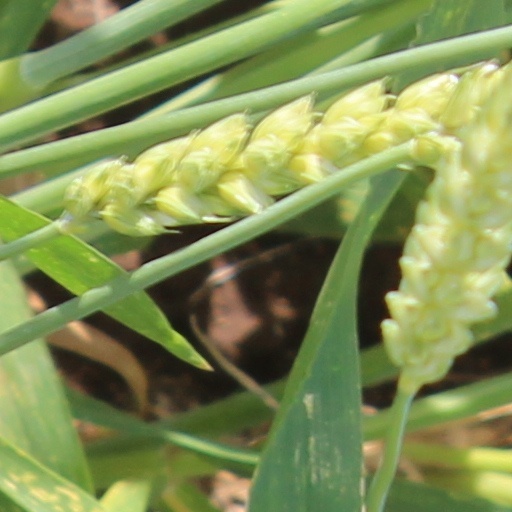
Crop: wheat